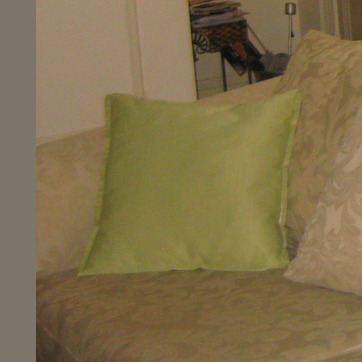
Material: fabric